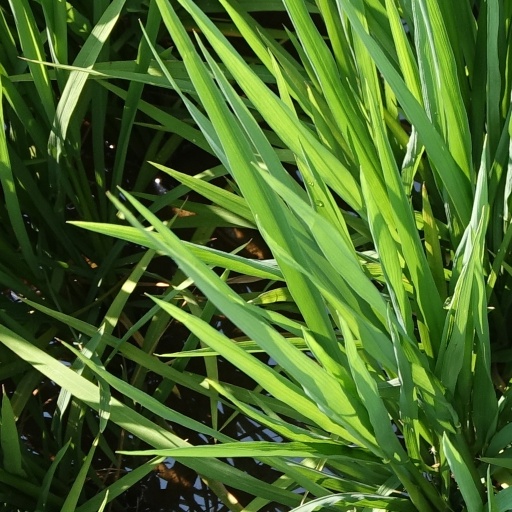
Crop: rice